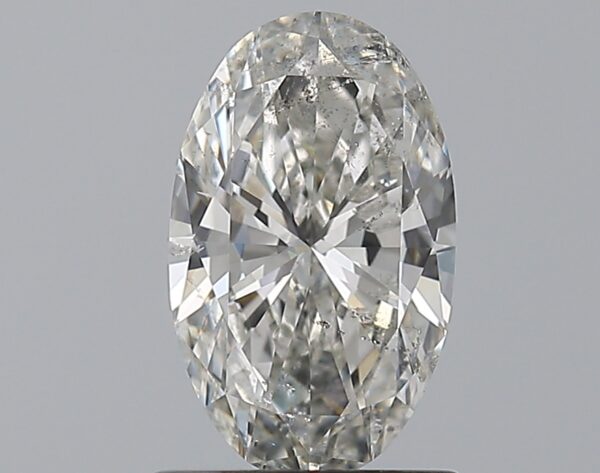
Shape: oval
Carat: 1.02
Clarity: SI2
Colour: H
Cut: EX
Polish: EX
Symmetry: EX
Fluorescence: N
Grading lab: GIA
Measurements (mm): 8.85 x 5.4 x 3.19